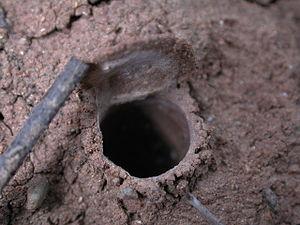
Aliatypus est un genre d'araignées mygalomorphes de la famille des Antrodiaetidae.
Aliatypus californicus est une espèce d'araignées mygalomorphes de la famille des Antrodiaetidae.